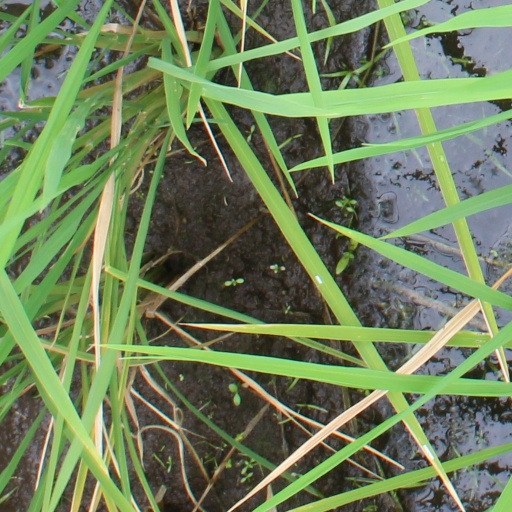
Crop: rice